Logo of Argentina

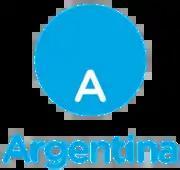
The Marca País logo introduced in 2018

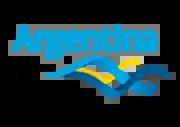
The previous logo used to brand the country.

The logo of Argentina refers to the official logo of the Marca País (MP), a State policy of nation branding that aims to promote tourism, boost exports, attract investments and spread Argentine culture.